Aoki, Nagano

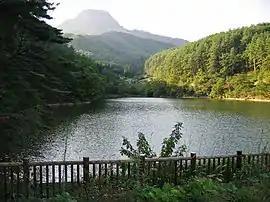
Shionoiri Pond in Aoki

Aoki is located in the center of Nagano Prefecture, in a basin surrounded by mountains on three sides. The village is at an average elevation of between 500 and 850 meters, with approximately 80% of the village area covered in mountains and forests. Around 10% of the village area is agricultural, with rice, mushrooms and horticulture as the main agricultural activities.